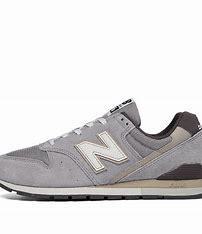
Brand: New
Model: Balance New Balance 996 Marathon